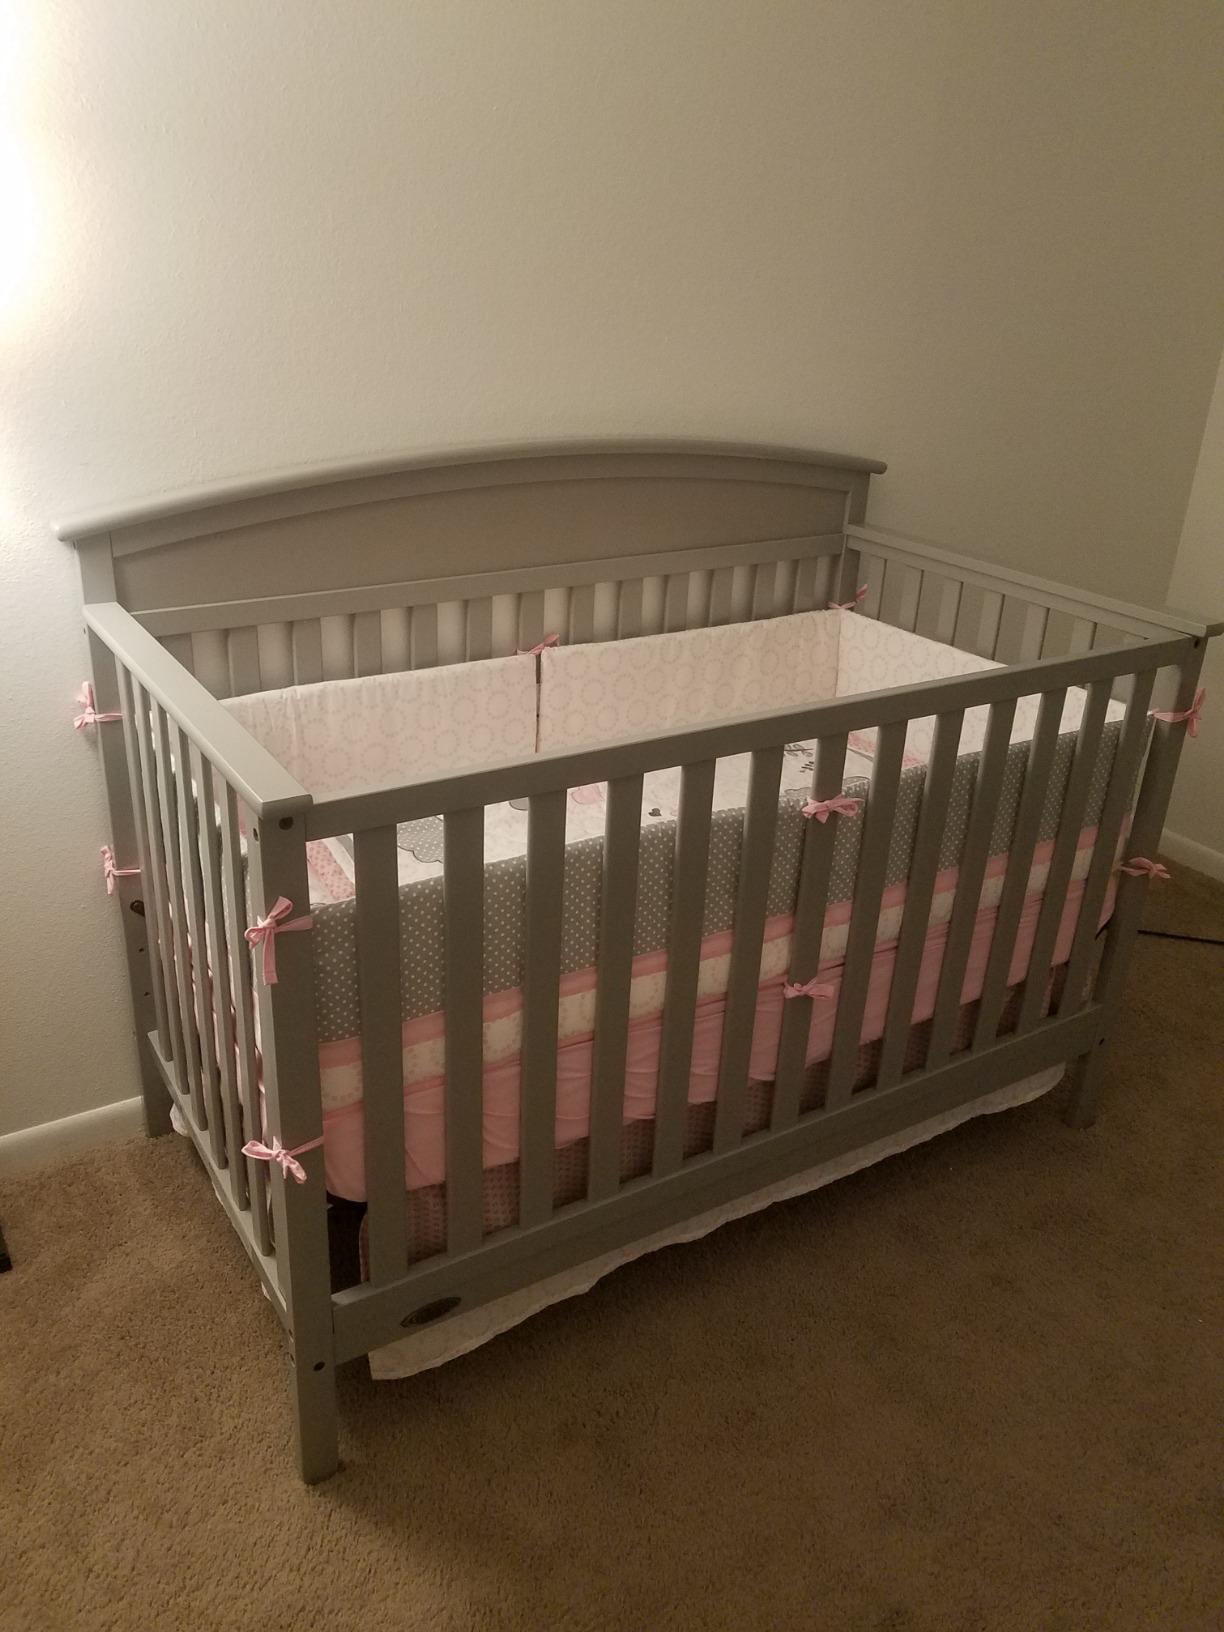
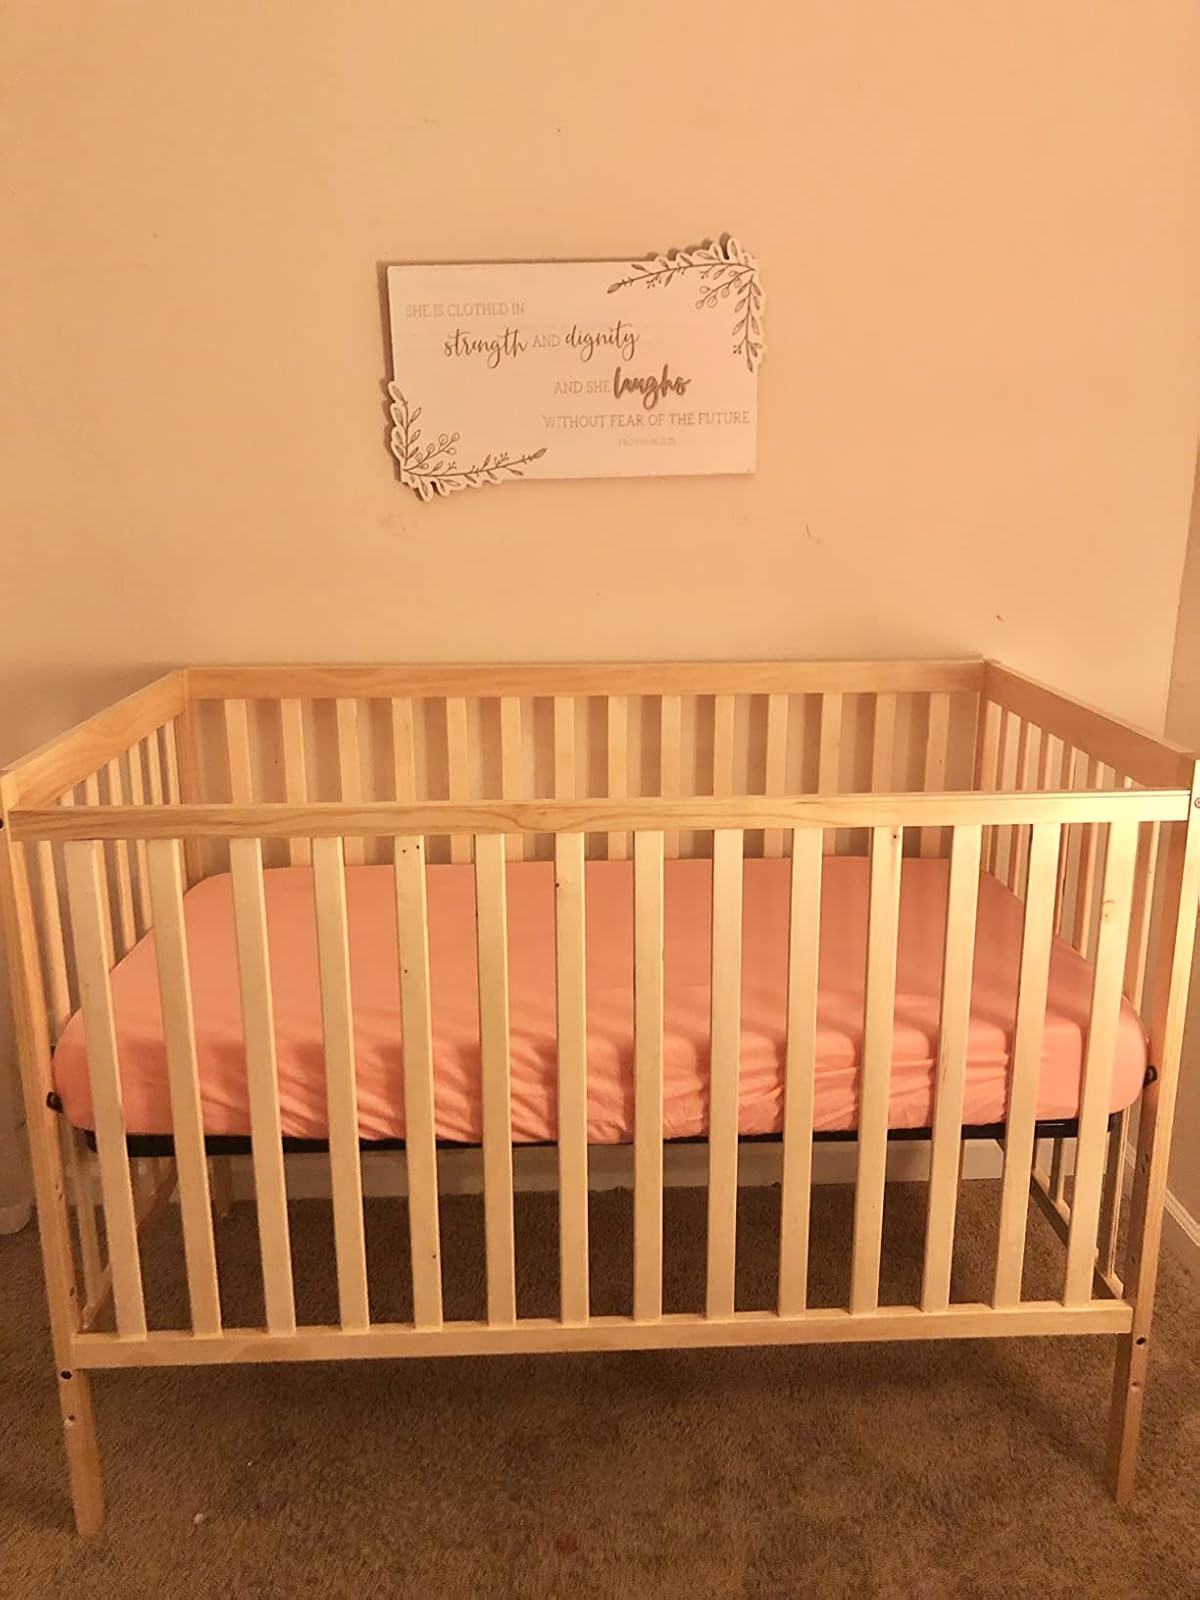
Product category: products_crib
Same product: no